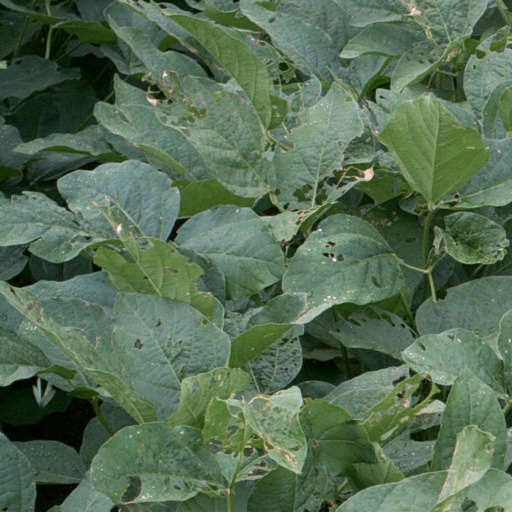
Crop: soybean